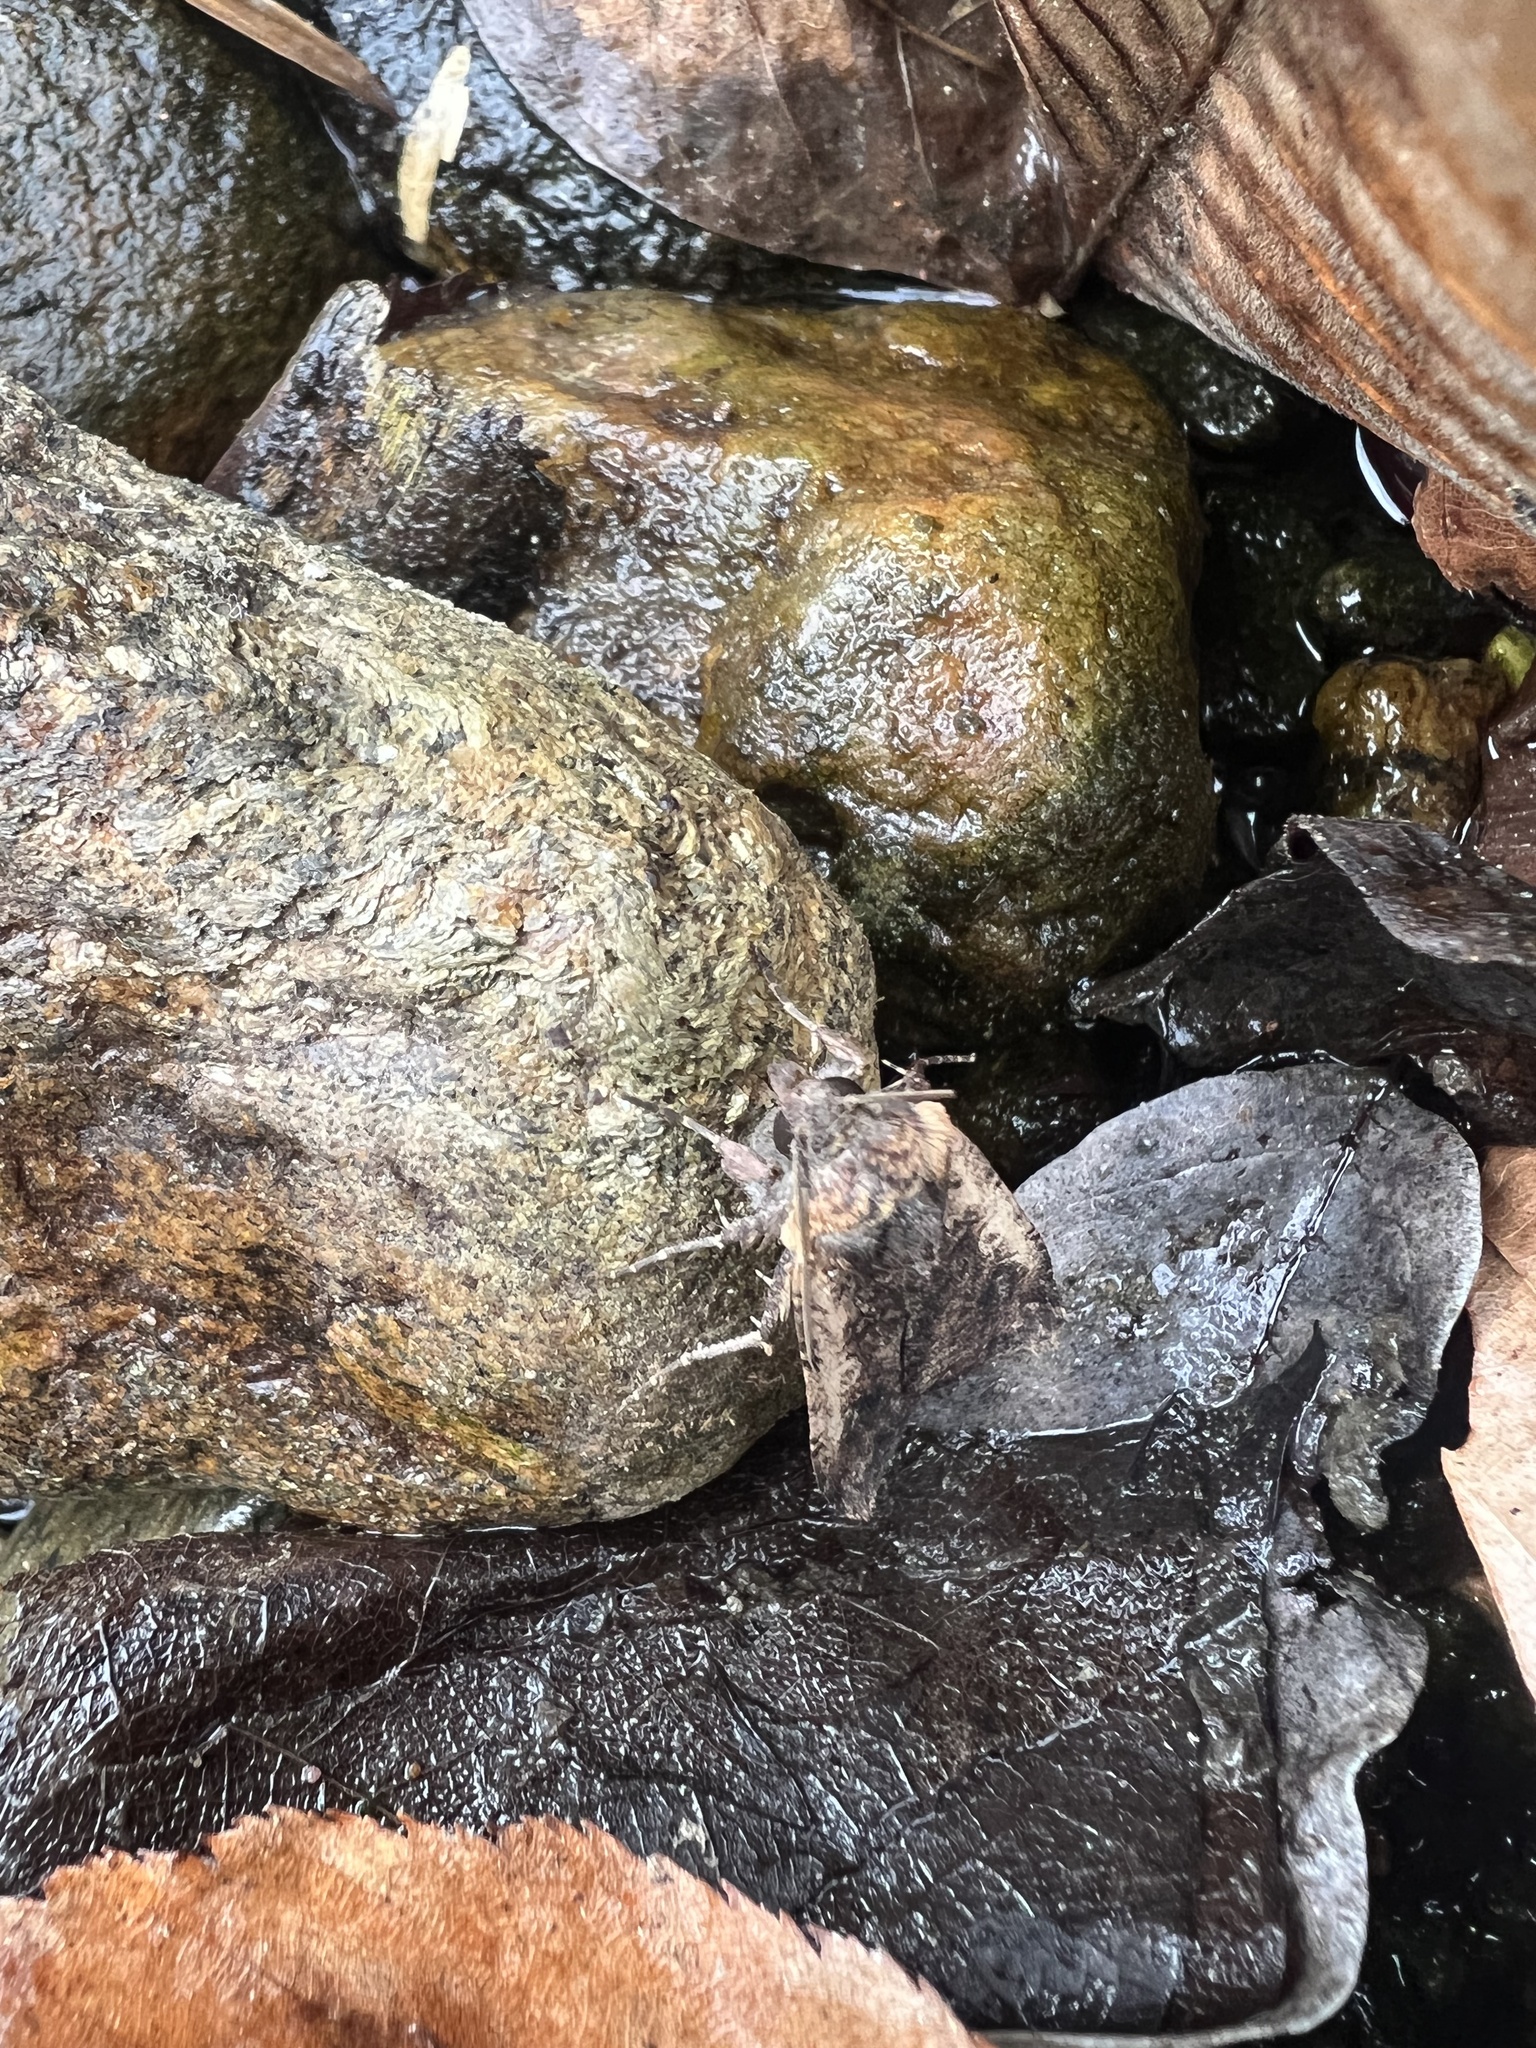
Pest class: cutworms